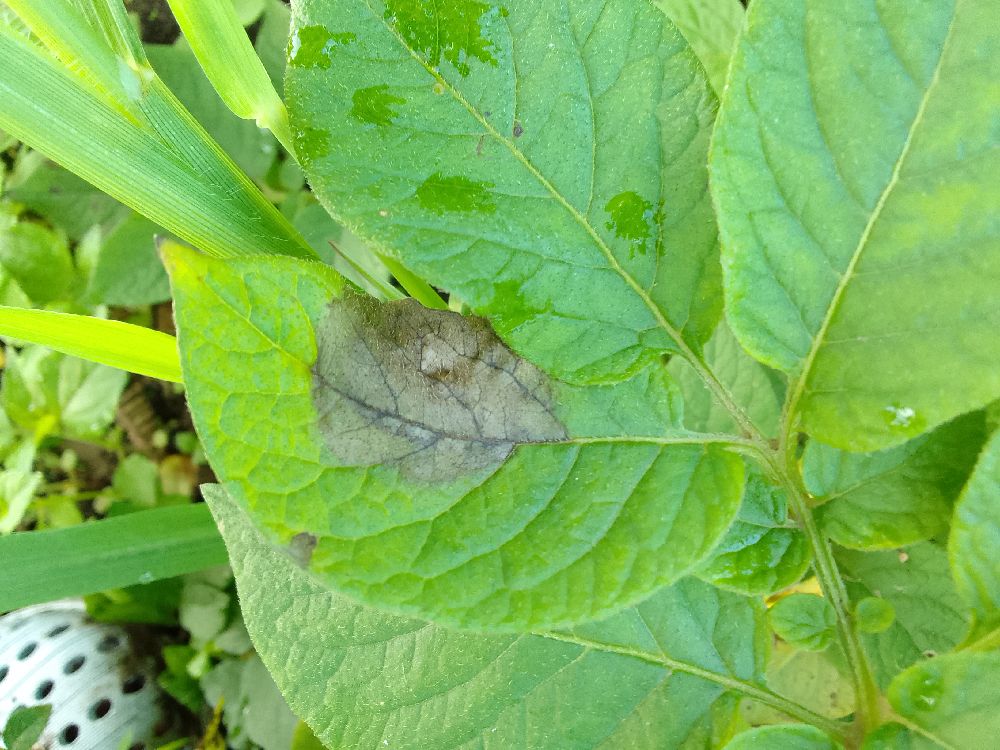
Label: Late blight